Nellie Sengupta

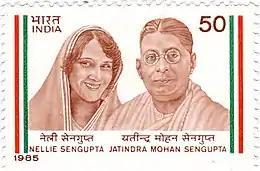
Nellie and Jatindra Mohan Sengupta on a 1985 stamp of India

Nellie Sengupta ("née" Edith Ellen Gray; 12 January 1886 – 23 October 1973) was an English-Indian politician and social worker who fought for Indian Independence. She was the first woman Alderman for Calcutta and was elected president of the Indian National Congress at its 48th annual session at Calcutta in 1933.